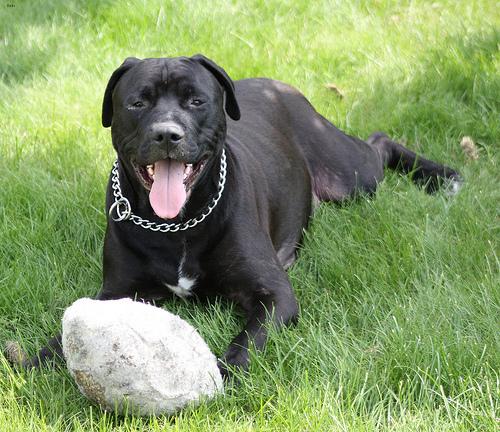
Breed: staffordshire bull terrier